Russia–Syria relations

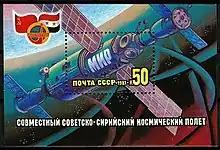
Joint Soviet-Syrian space flight 22–30 July 1987, as part of the Intercosmos project, USSR postage stamp, 1987

Diplomatic relations between the Soviet Union and Syria were established in July 1944. The Soviet Union commenced to take an interest in the Middle East after the Second World War. The two countries signed a secret agreement on 1 February 1946, with the Soviet envoy to Syria and Lebanon Daniel Solod as a signatory for the USSR, in which the Soviet Union agreed to provide military help in the formation of the Syrian Arab Army and prescribed Soviet diplomatic and political support in the international arena. The Soviet Union demonstrated its commitment to this treaty with Andrey Vyshinsky's 15 February 1946 address to the United Nations Security Council calling for the removal of British and French troops from the country. The last French troops were removed from Syria on 17 April 1946. During the Cold War (1947–1991) a stronger political bond developed, and Syria was considered an ally of the Soviet Union in opposition to the Western powers.